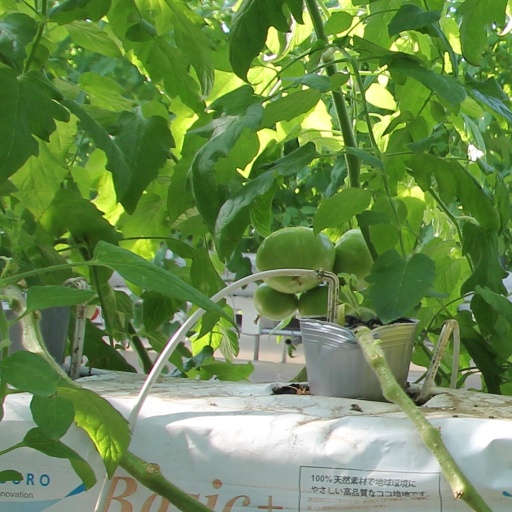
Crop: tomato